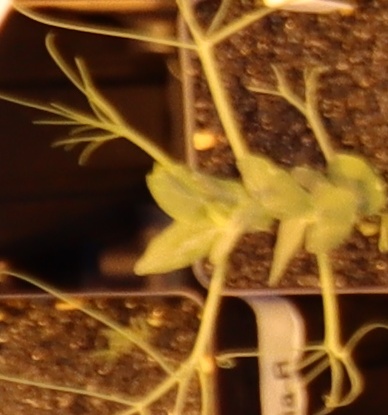
Label: Field Pea